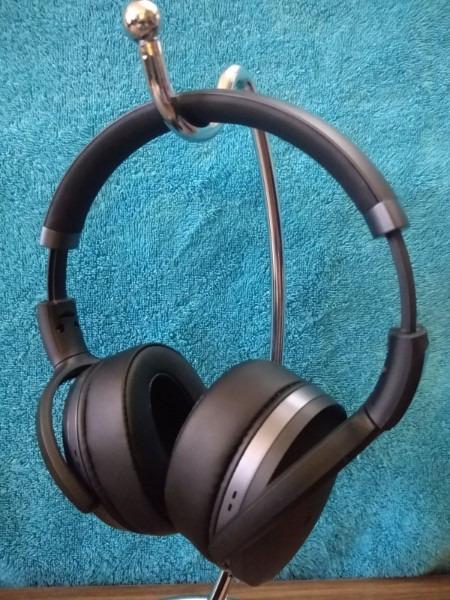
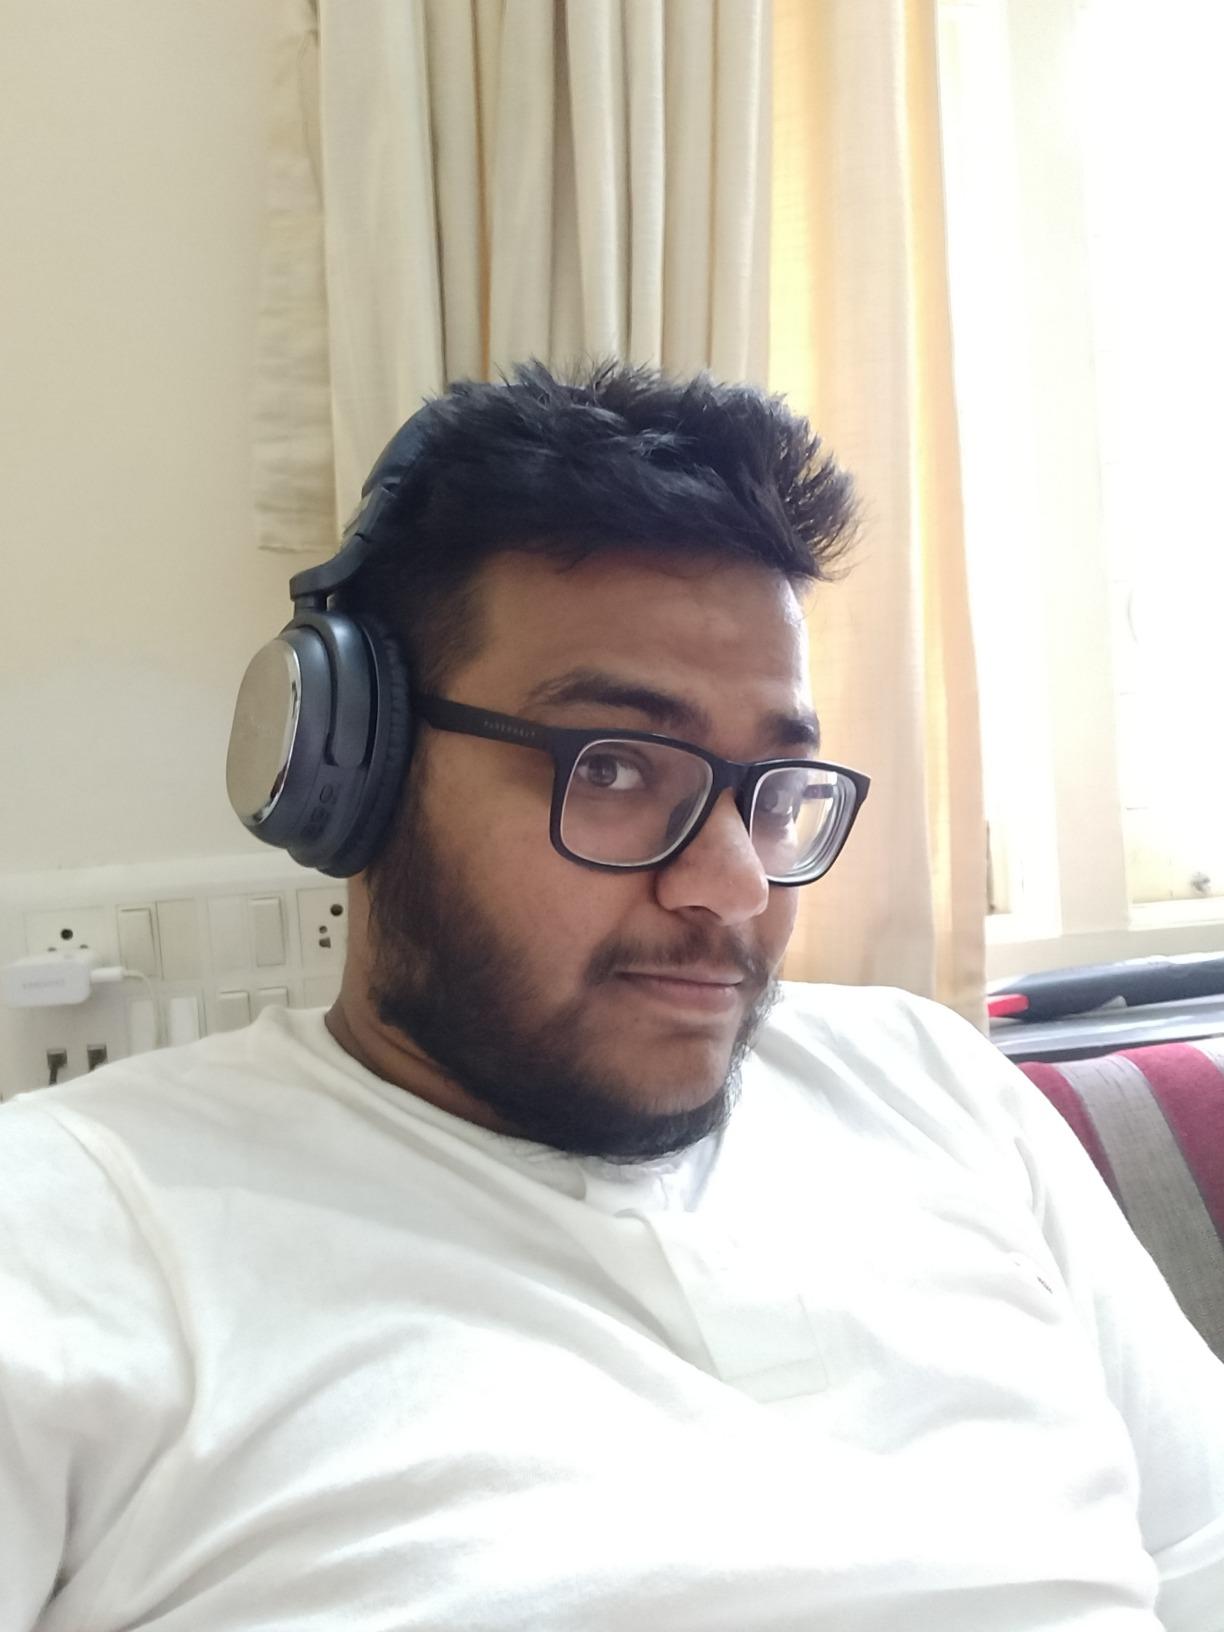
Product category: headphones
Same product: no